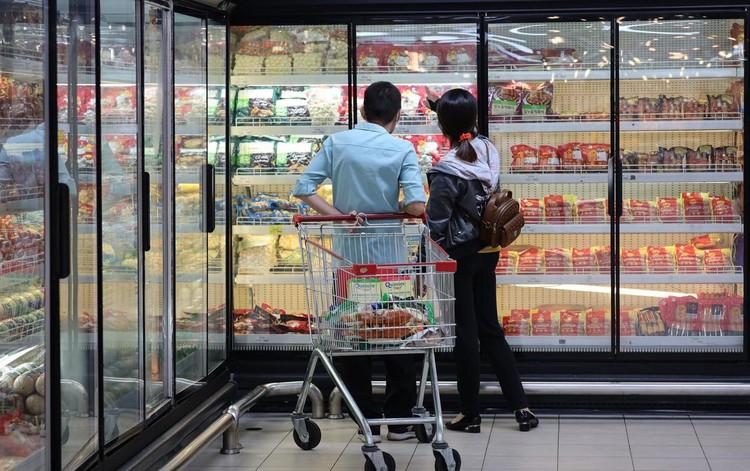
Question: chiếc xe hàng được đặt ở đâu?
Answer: chiếc xe hàng ở phía sau chàng trai